Canada Bay, New South Wales

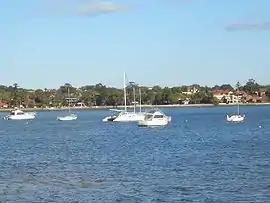
Canada Bay

Canada Bay is a suburb in the Inner West of Sydney, in the state of New South Wales, Australia. It is west of the Sydney central business district, in the local government area of City of Canada Bay.